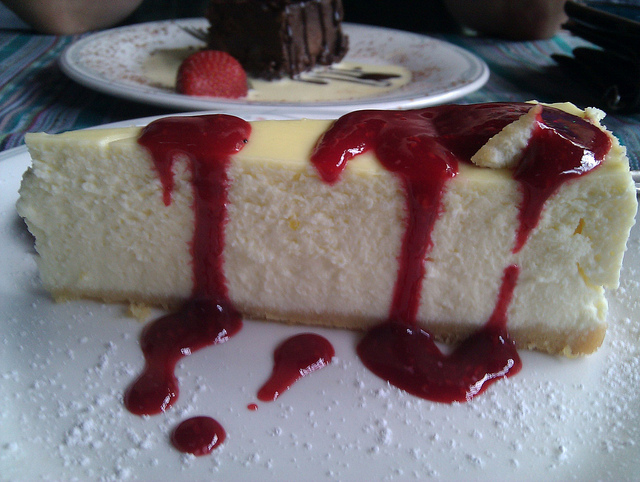
user: Given an image and a question. Answer the question in a short answer. Question: What dessert is this? Short Answer:
assistant: cheesecake